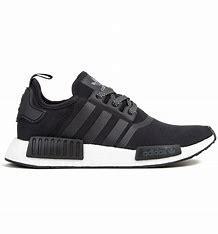
Brand: Adidas
Model: NMD R1